Sarrià Capuchins

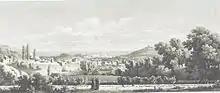
View of Barcelona from the convent of the Capuchins in the Desert of Sarrià

After a request of the "Consell de Cent" (ancient city rulers of Barcelona) in 1578, some Capuchins from Italy came to Barcelona, and they settled in the hermitage of "Santa Madrona" near Montjuïc. After a short period, they stayed for another short period in Sant Gervasi de Cassoles, but just in the same year the friars moved to a place called the Desert of Sarrià (in this context Desert means uninhabited place), where there was a chapel for Saint Eulalia, that had been built during the 15th century. it had been traditionally considered the birthplace of this martyr of Barcelona. Thus, in 1578, this place was given to the Capuchin friars so that they could found a convent of their order. This convent was the first one from their order in the Iberian Peninsula. This first Capuchin convent coexisted with the one of Montcalvari, that was also founded during those years outside the walls of Barcelona. During the 1714 siege in the War of the Spanish Succession the convent was taken by the army, but most of the Capuchins could remain in order to fulfil its religious duties, and the place was respected.